Ivy League (clothes)

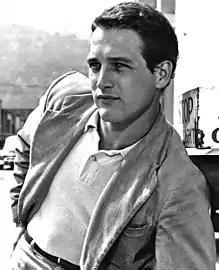
Paul Newman, a Kenyon College graduate, wearing casual Ivy League outfit in 1954, comprising chino pants, polo shirt, and sportcoat.

Ivy League is a style of men's dress, also known as Ivy Style, popular during the late 1950s in the Northeastern United States, and said to have originated on college campuses, particularly those of the Ivy League. It was the predecessor to the preppy style of dress.